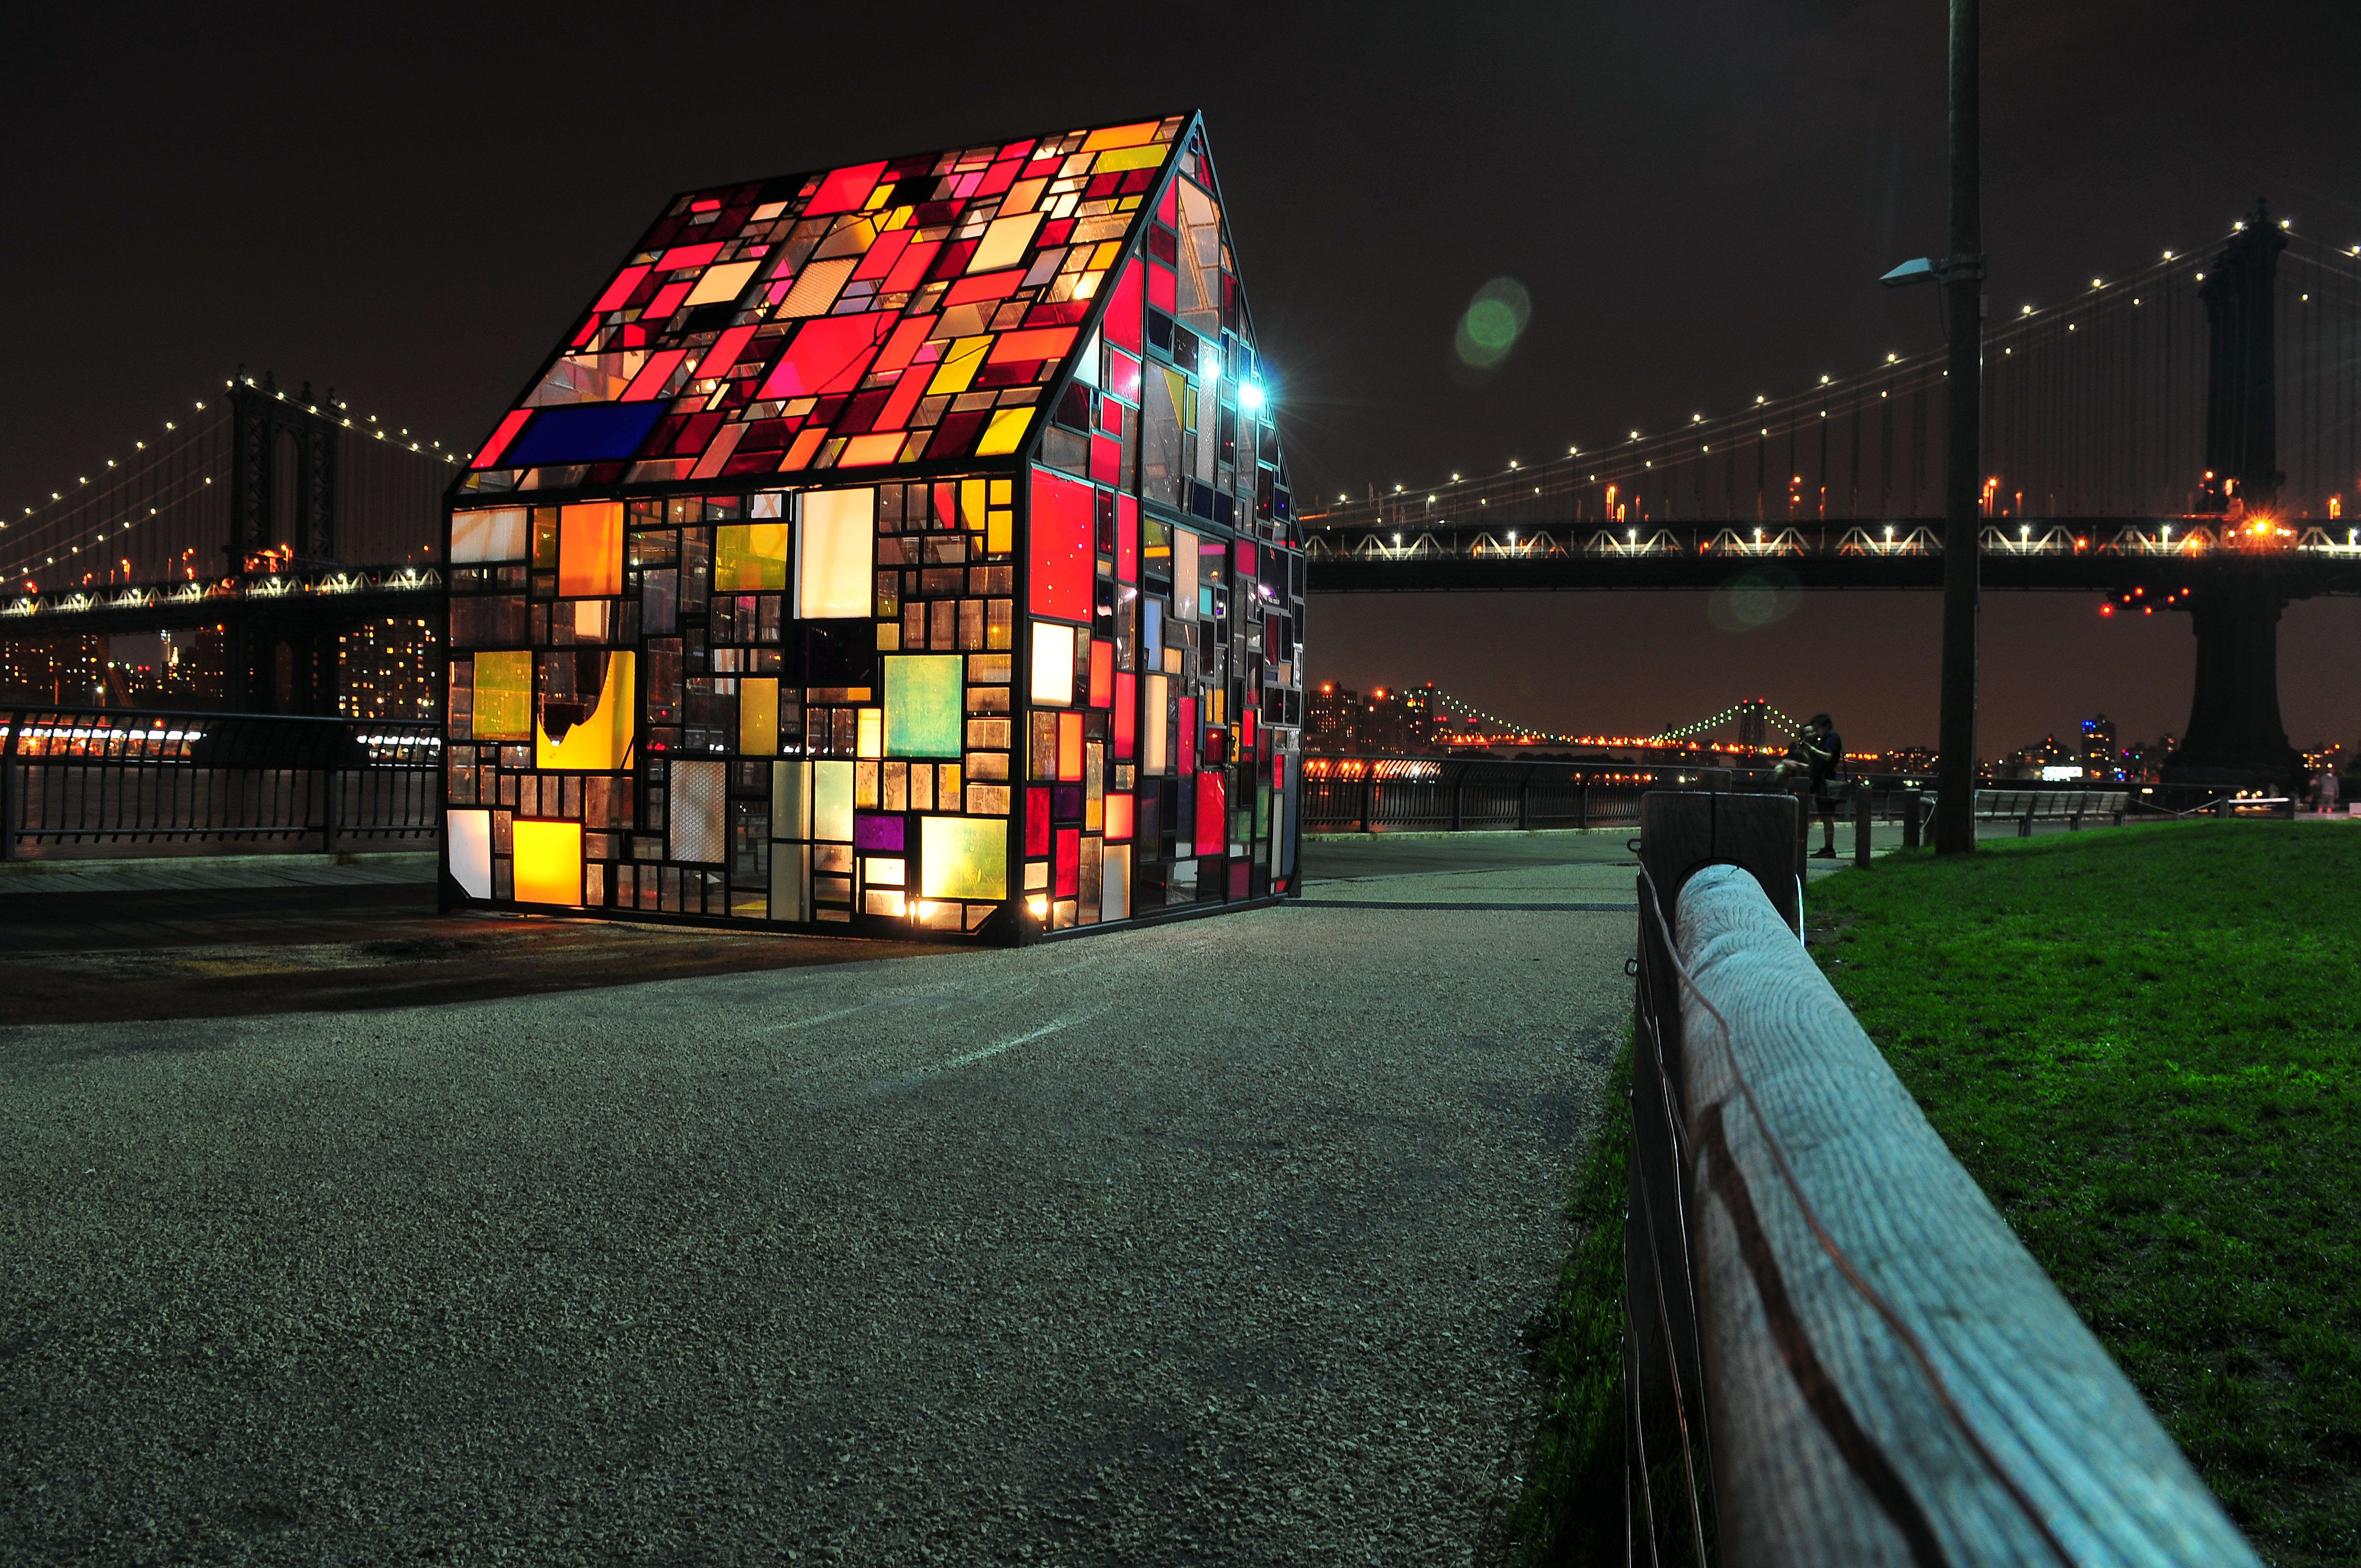
creative, light, architecture, bridge, night, house, glass, building, new york, manhattan, cityscape, evening, symbol, color, colorful, lighting, modern, modern architecture, design, unique, urban area